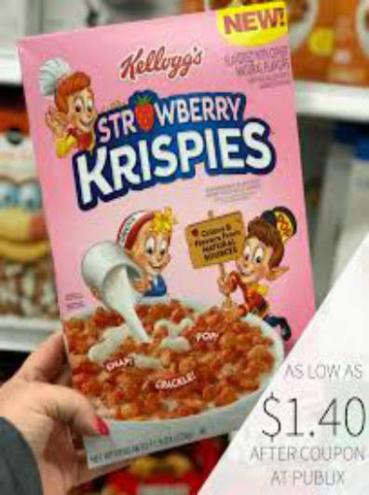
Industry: Food